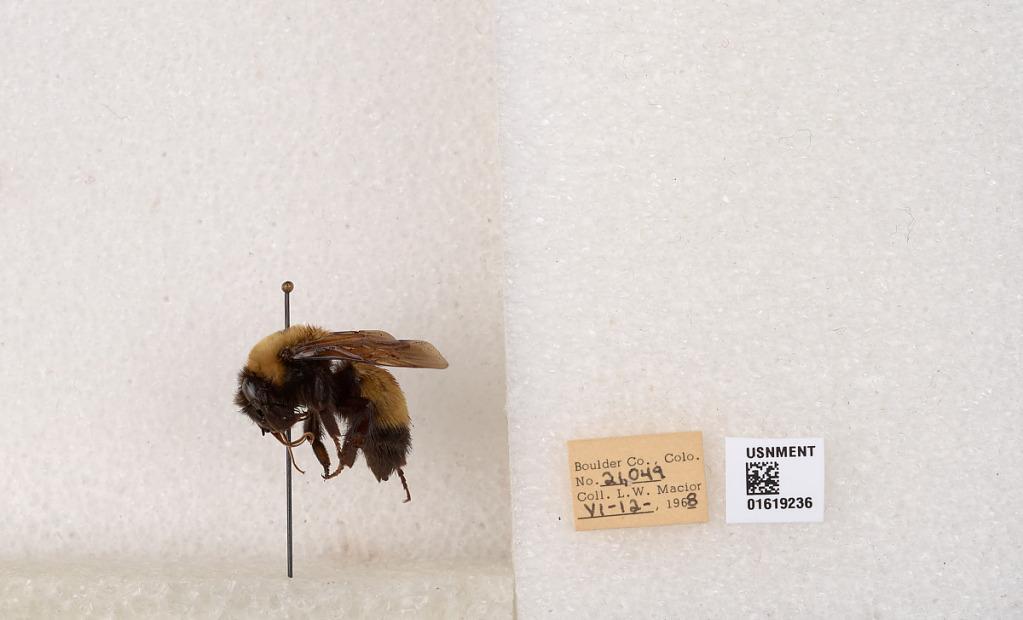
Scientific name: Bombus (Bombus) nevadensis Cresson